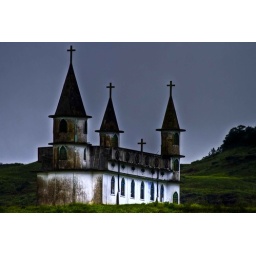
A church in the distance. It's Harry Potter look appealed and I stopped the car to for a click!